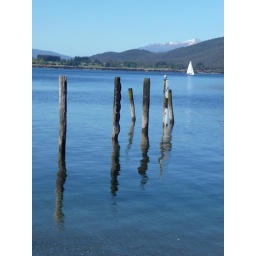
A boat sailing on lake Te Anau in calm conditions.